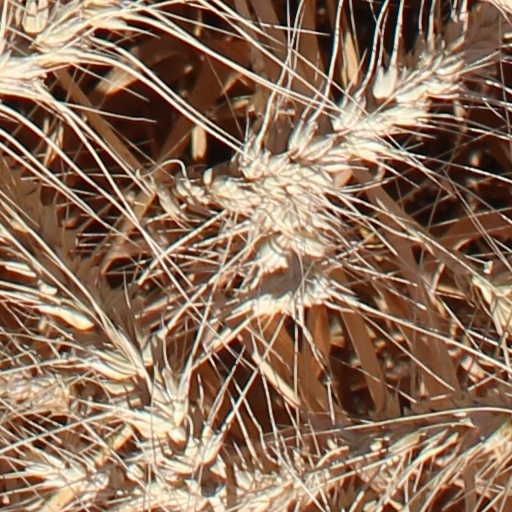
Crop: wheat